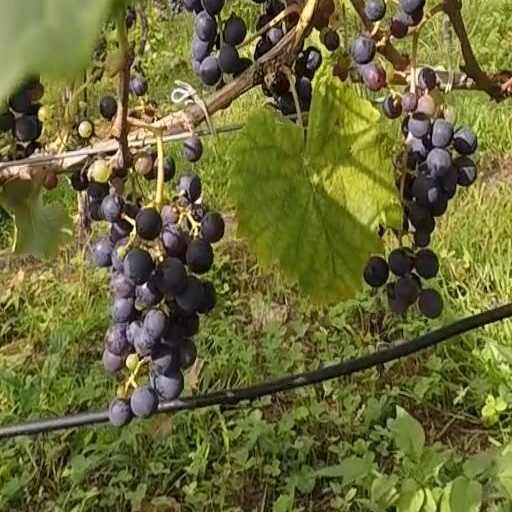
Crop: grape